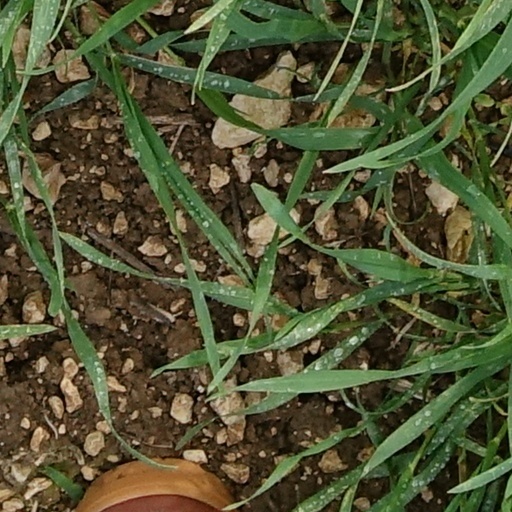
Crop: wheat